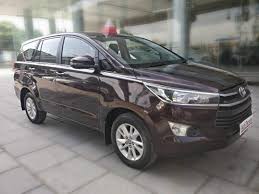
Label: noambulance